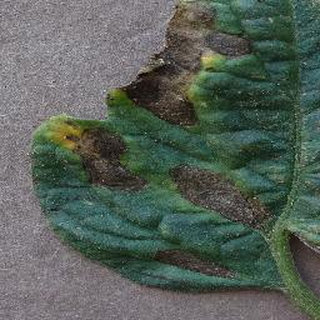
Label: tomato_early_blight